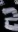
Number: 2